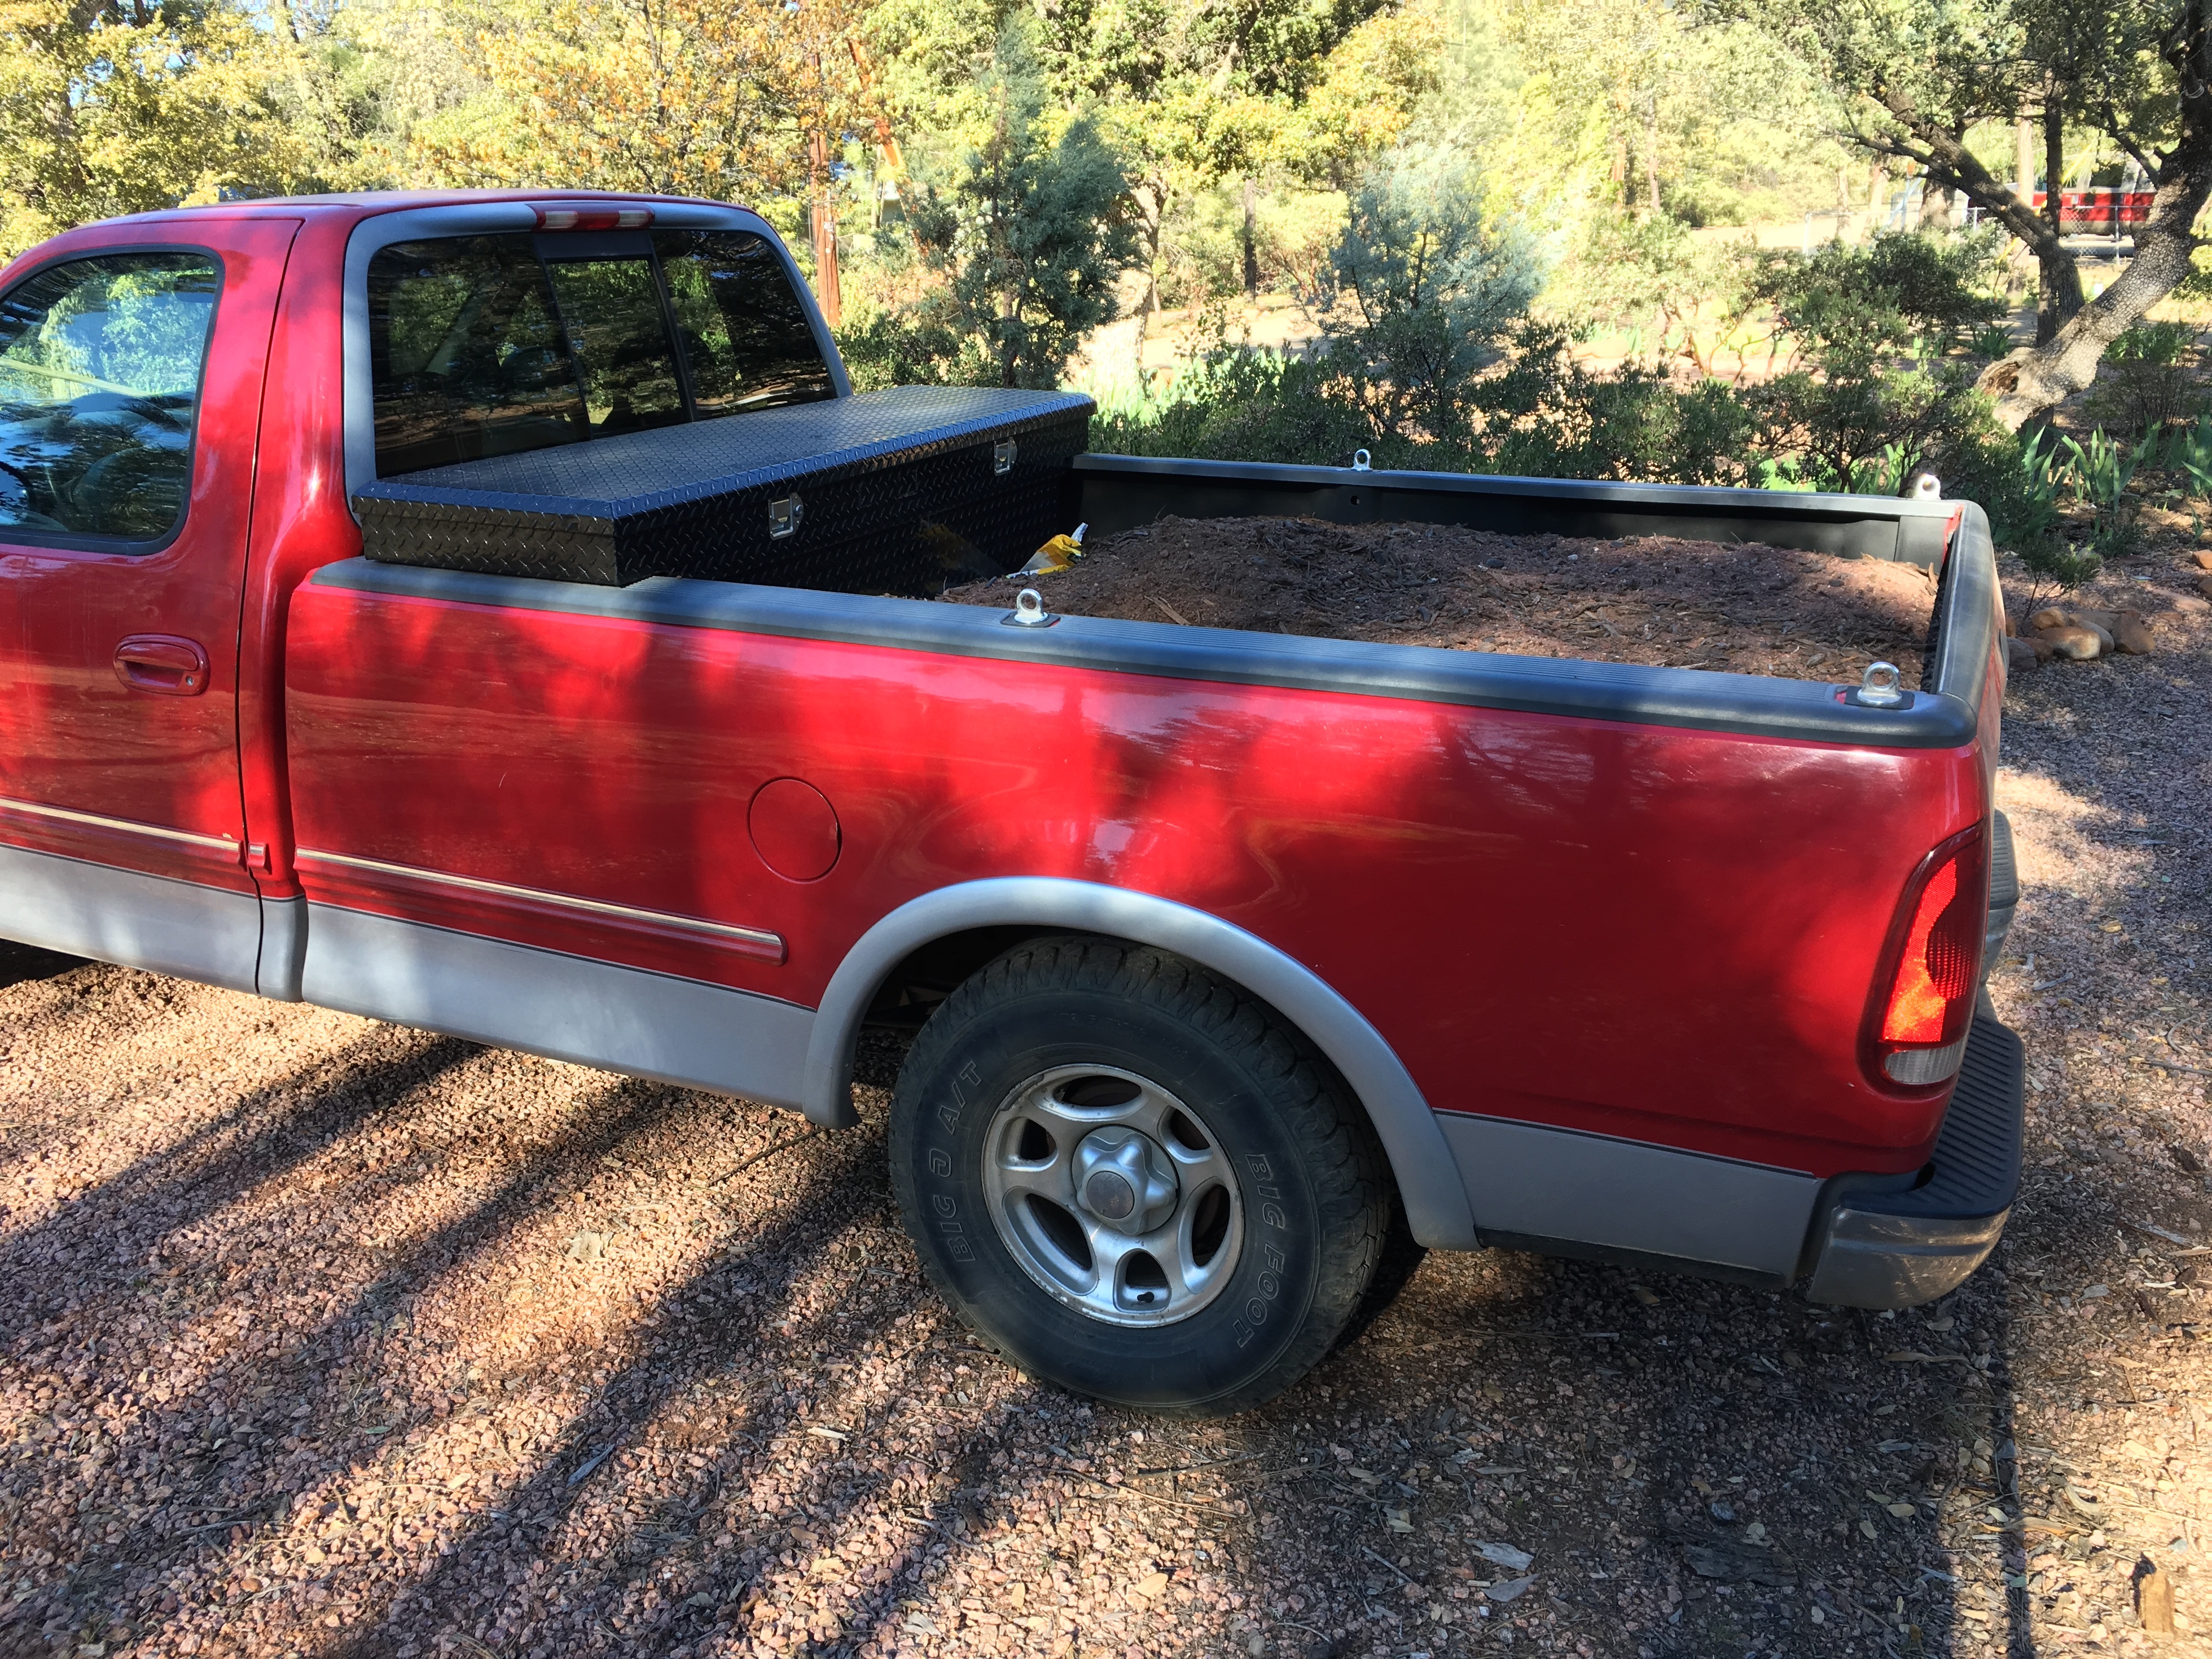
car, truck, vehicle, bumper, ford, commercial vehicle, pickup truck, land vehicle, automobile make, automotive exterior, truck bed part